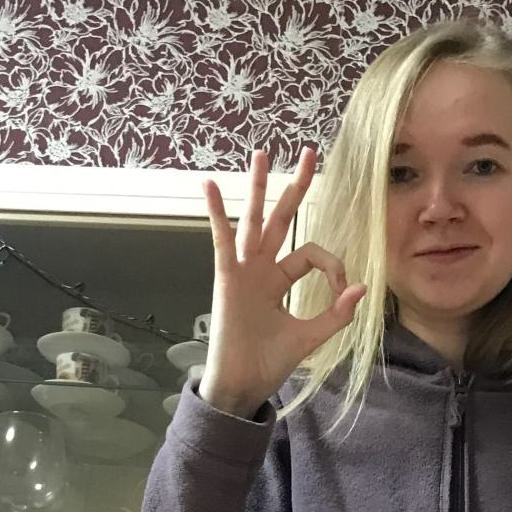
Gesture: ok